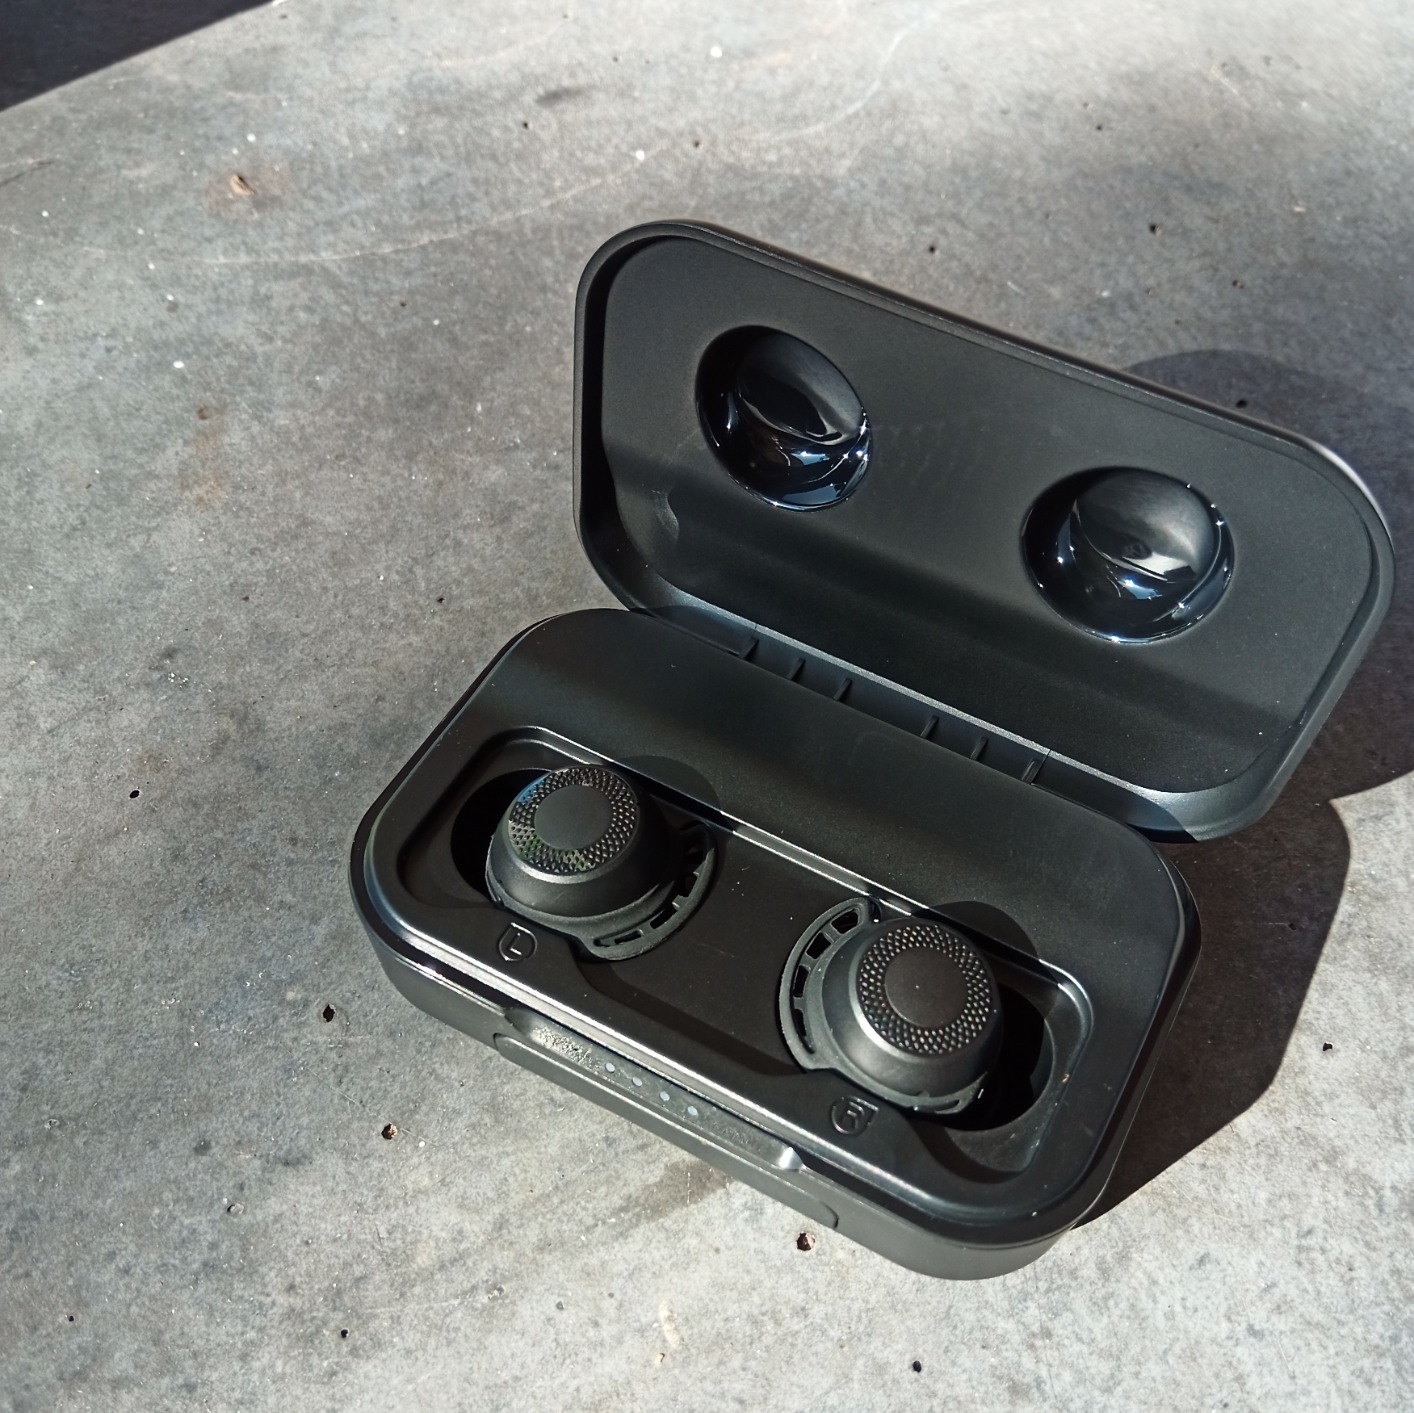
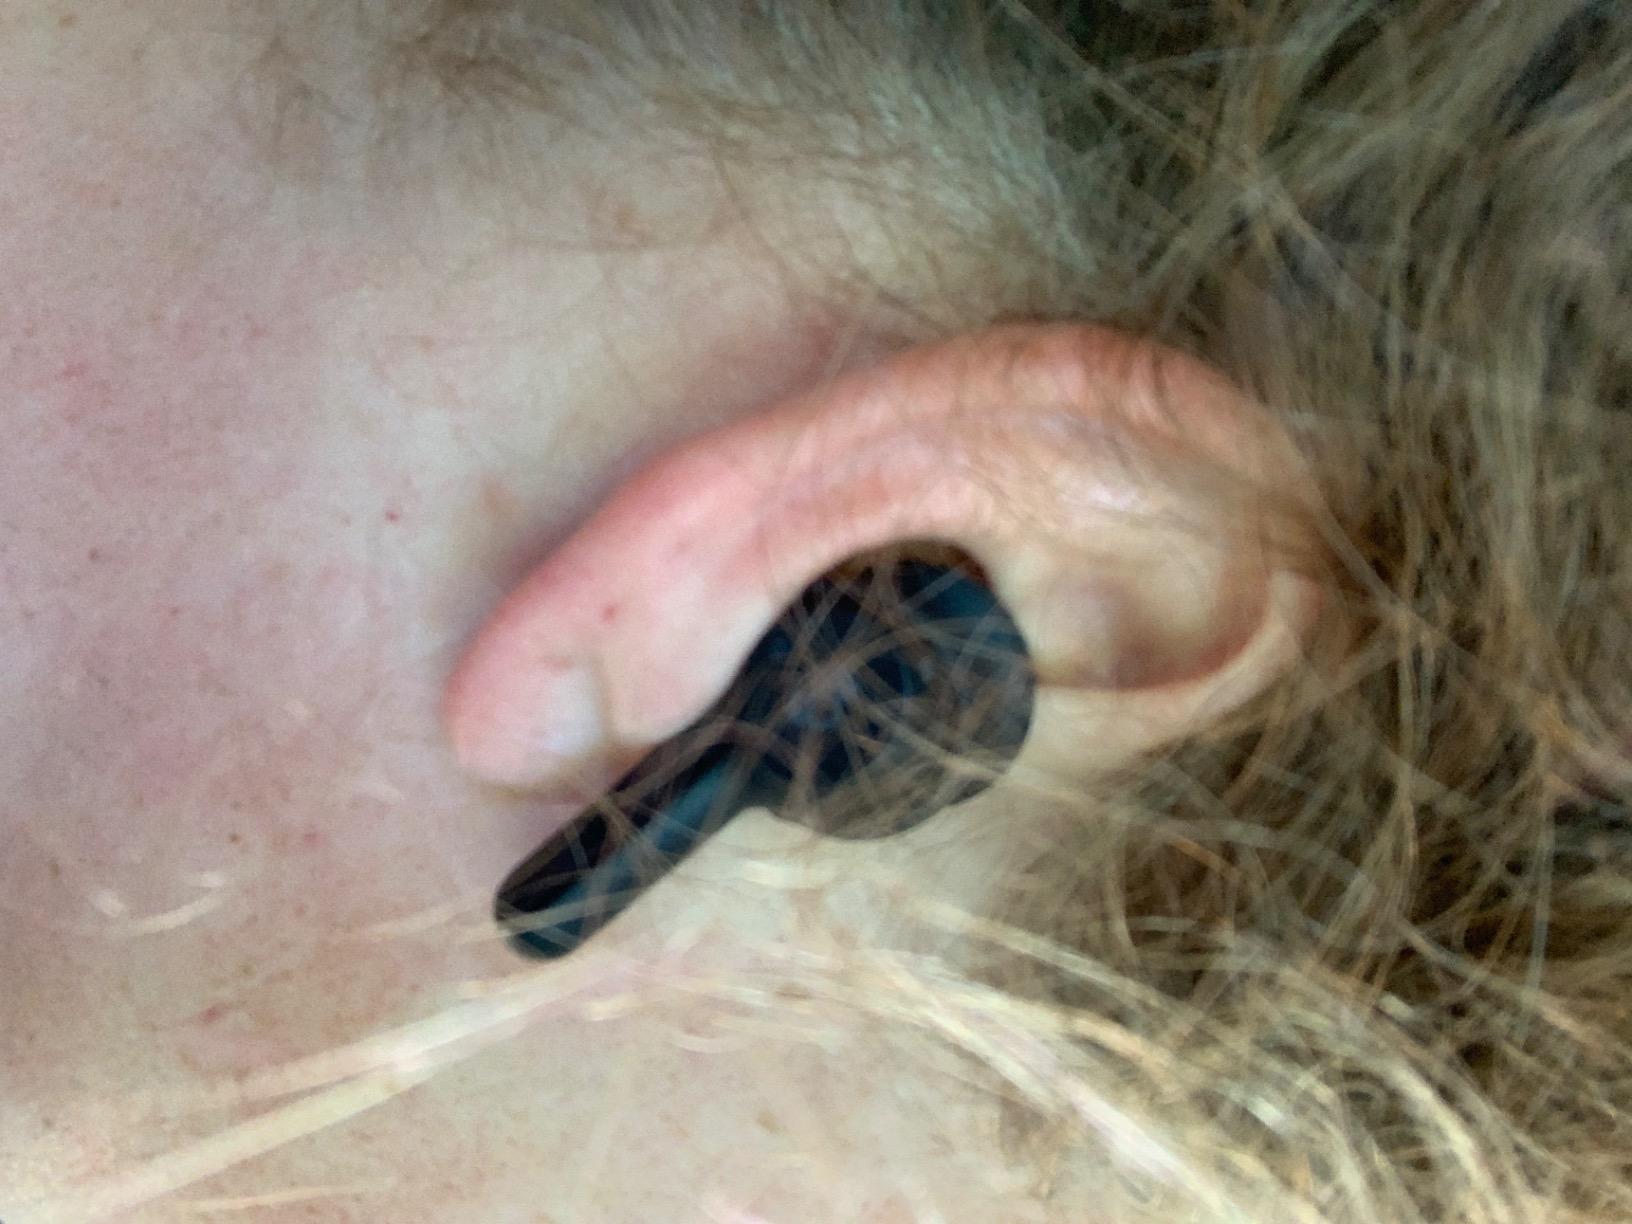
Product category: earbuds
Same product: no